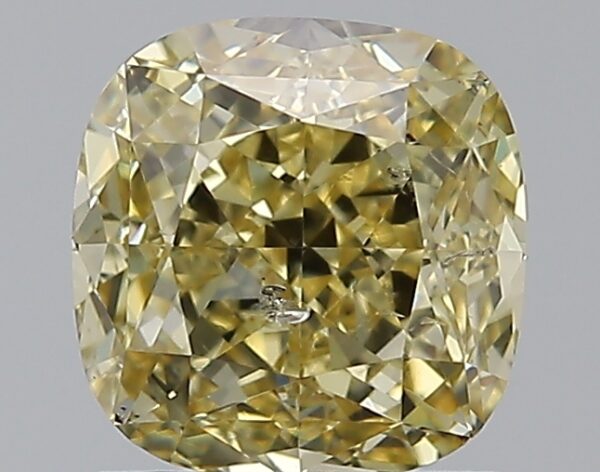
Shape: cushion
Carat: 1.53
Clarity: SI2
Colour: FANCY
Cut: EX
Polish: EX
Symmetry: VG
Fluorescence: M
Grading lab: GIA
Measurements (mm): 6.69 x 6.57 x 4.02